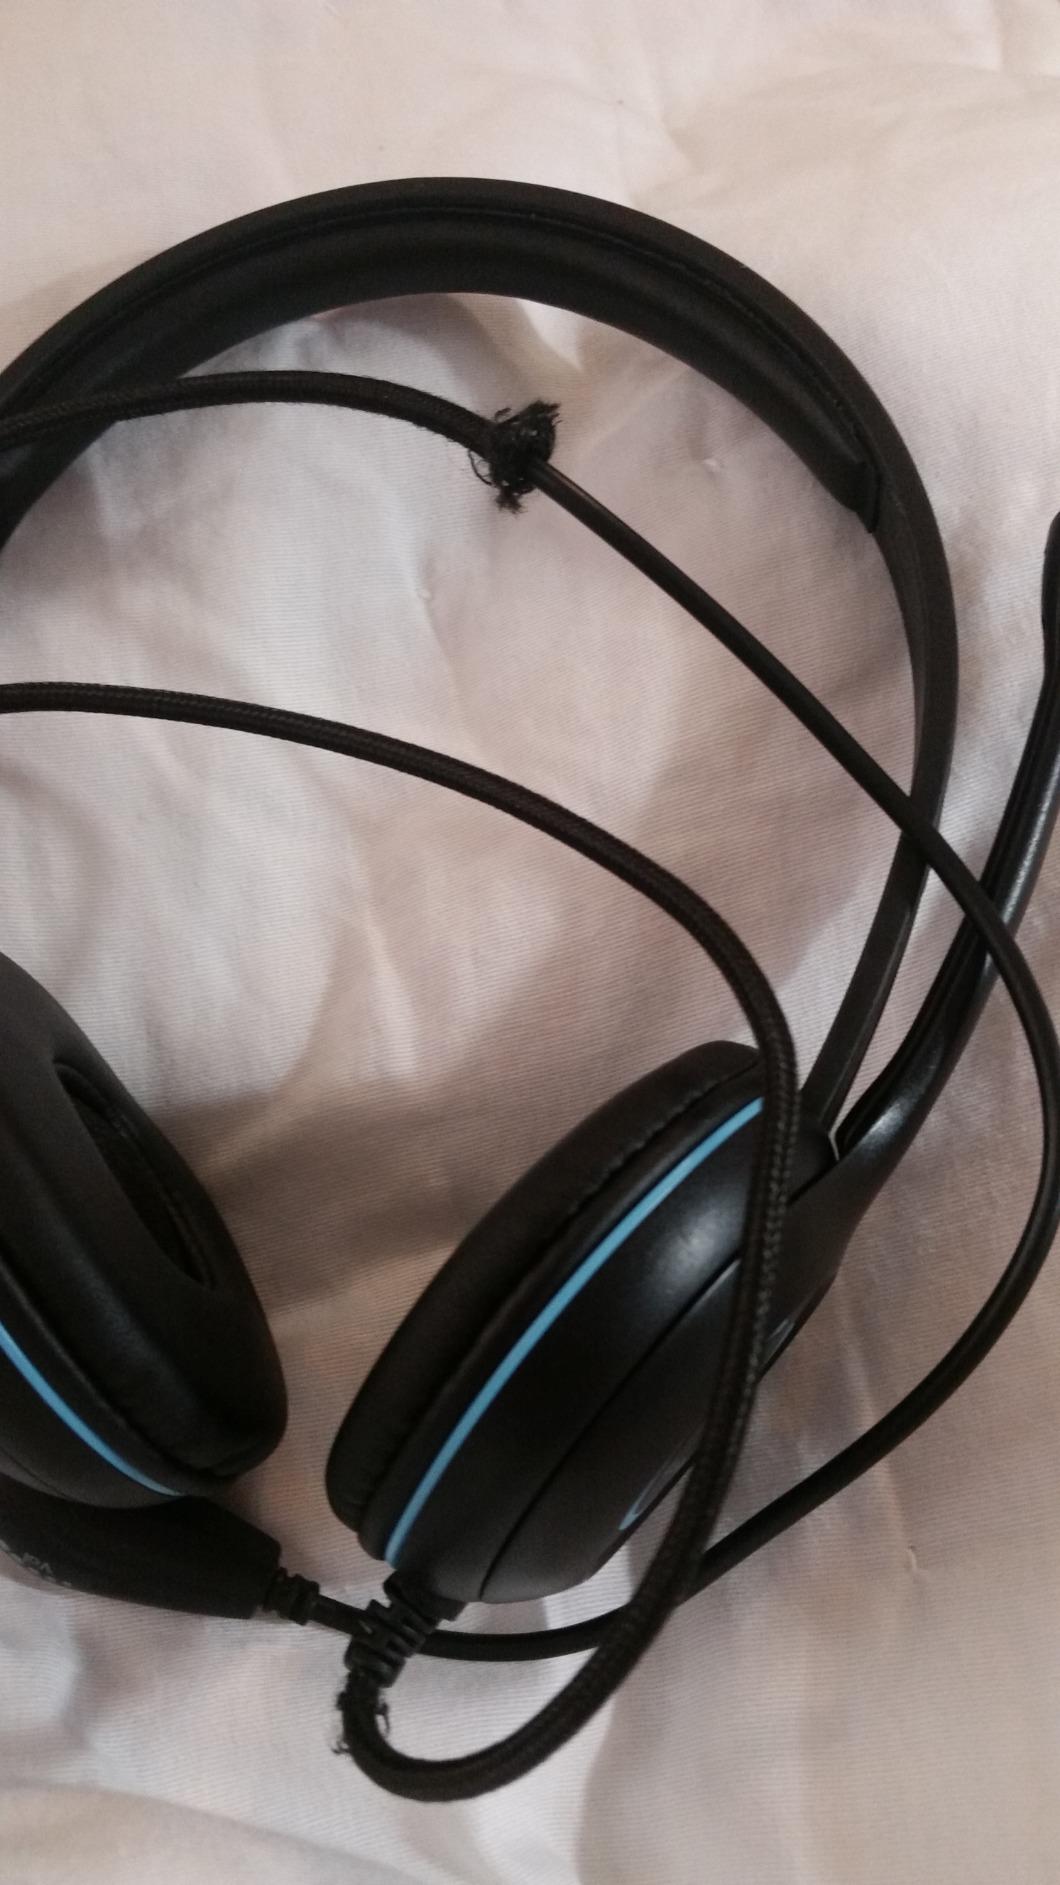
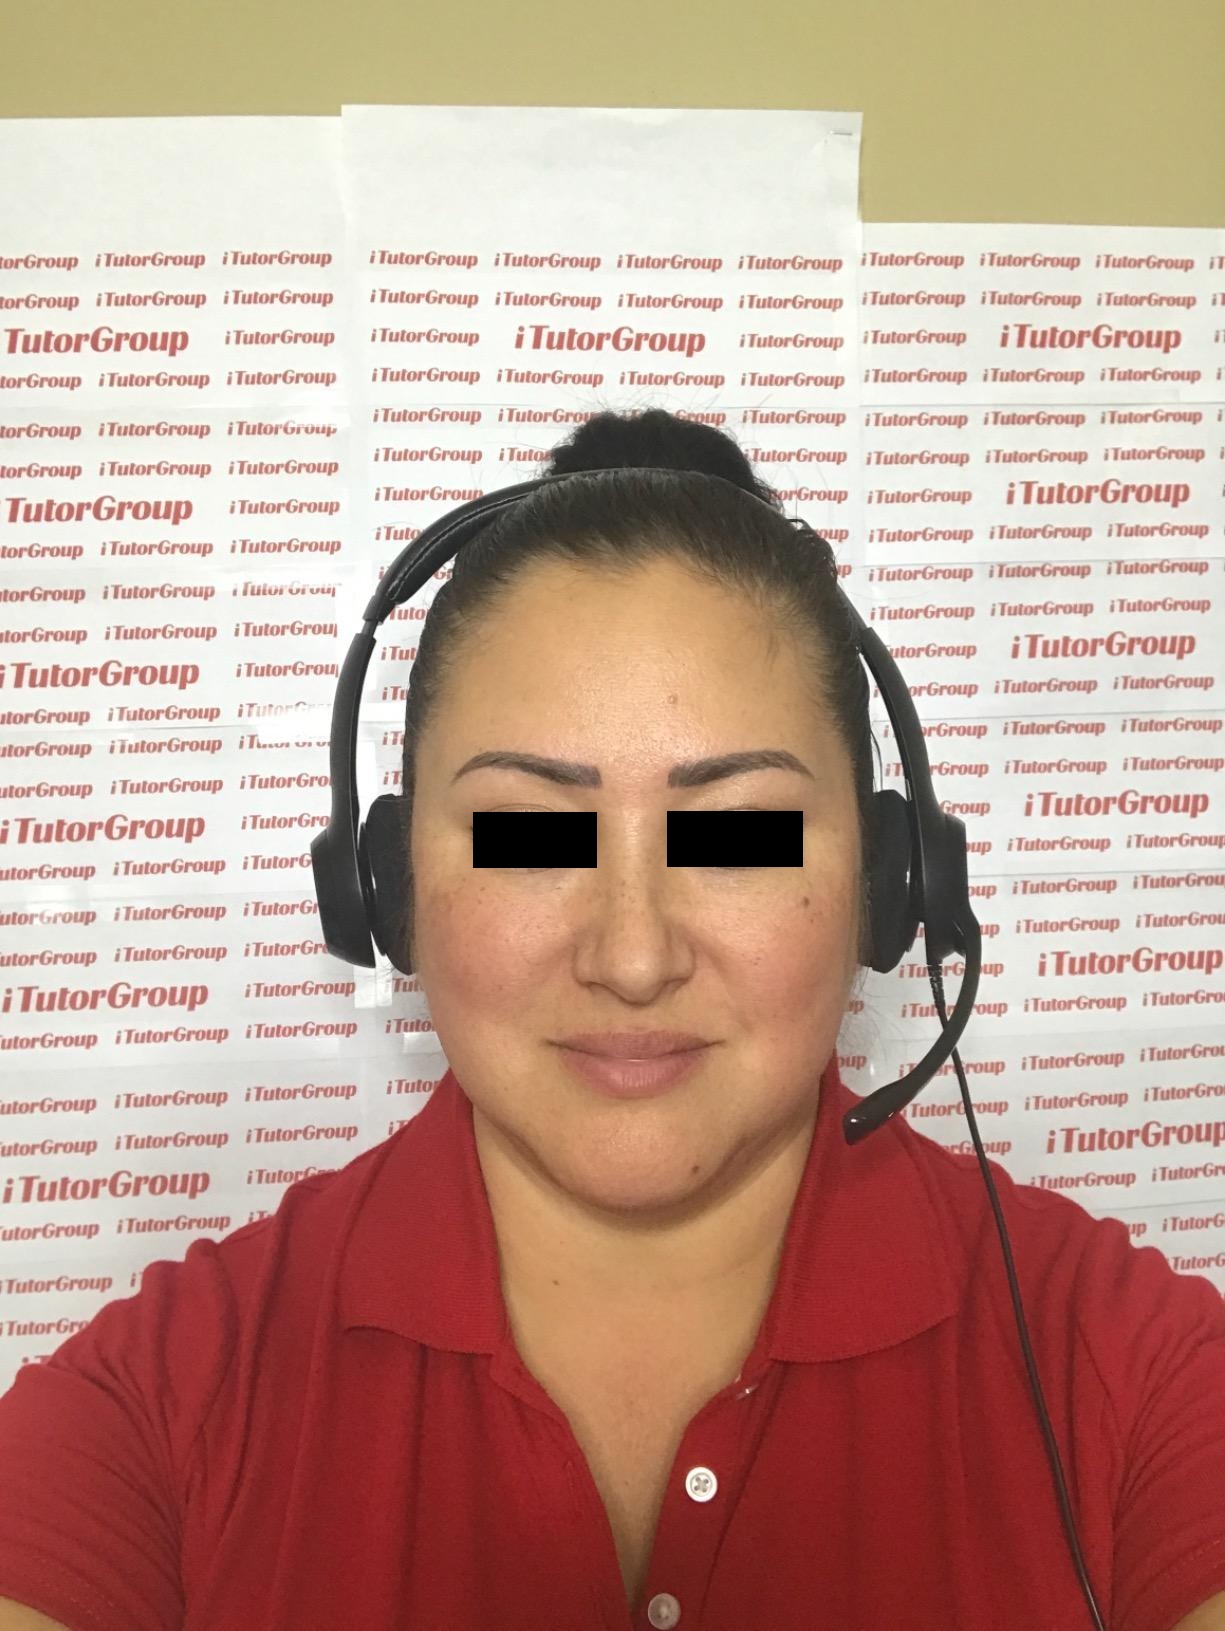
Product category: headphones
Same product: no